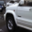
Label: automobile